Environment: real
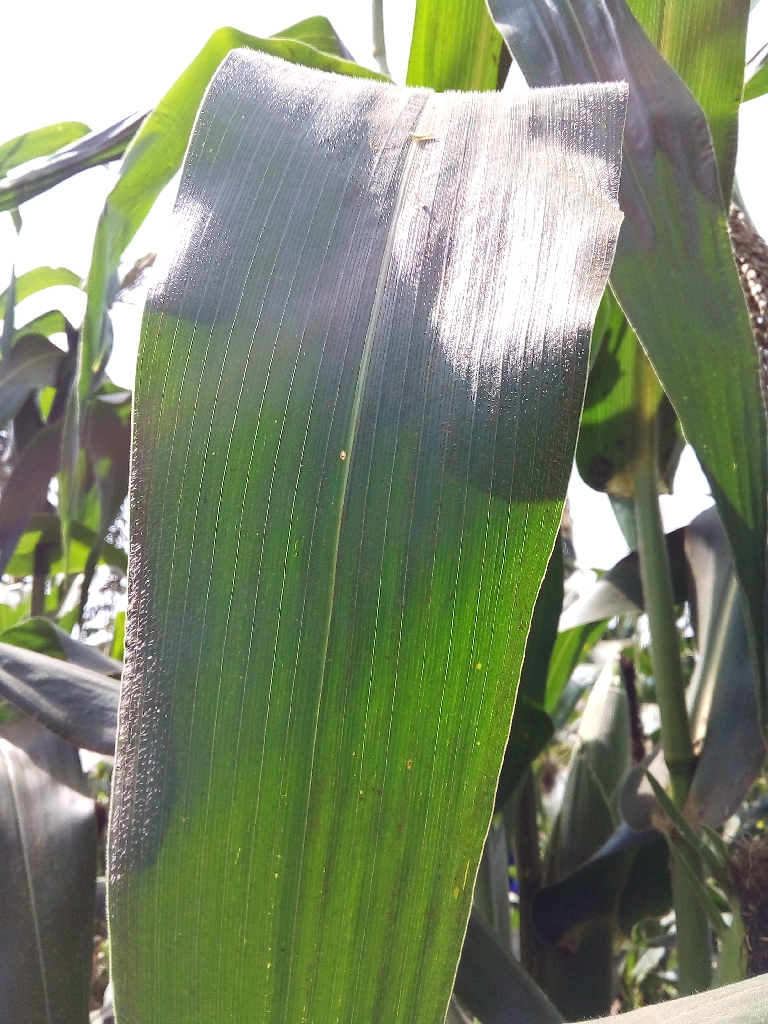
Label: healthy